Sexuality in ancient Rome

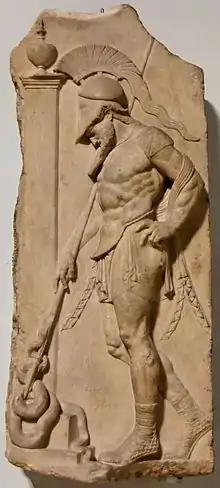
Roman Neo-Attic stele depicting a warrior in a muscle cuirass, idealizing the male form without nudity "(1st century BC)"

During the Republic, a Roman citizen's political liberty "(libertas)" was defined in part by the right to preserve his body from physical compulsion, including both corporal punishment and sexual abuse. "Virtus", "valor" as that which made a man most fully a man "(vir)", was among the active virtues. Roman ideals of masculinity were thus premised on taking an active role that was also, as Williams has noted, "the prime directive of masculine sexual behavior for Romans." The impetus toward action might express itself most intensely in an ideal of dominance that reflects the hierarchy of Roman patriarchal society. The "conquest mentality" was part of a "cult of virility" that particularly shaped Roman homosexual practices. In the late 20th and early 21st centuries, an emphasis on domination has led scholars to view expressions of Roman male sexuality in terms of a "penetrator-penetrated" binary model; that is, the proper way for a Roman male to seek sexual gratification was to insert his penis in his partner. Allowing himself to be penetrated threatened his liberty as a free citizen as well as his sexual integrity.